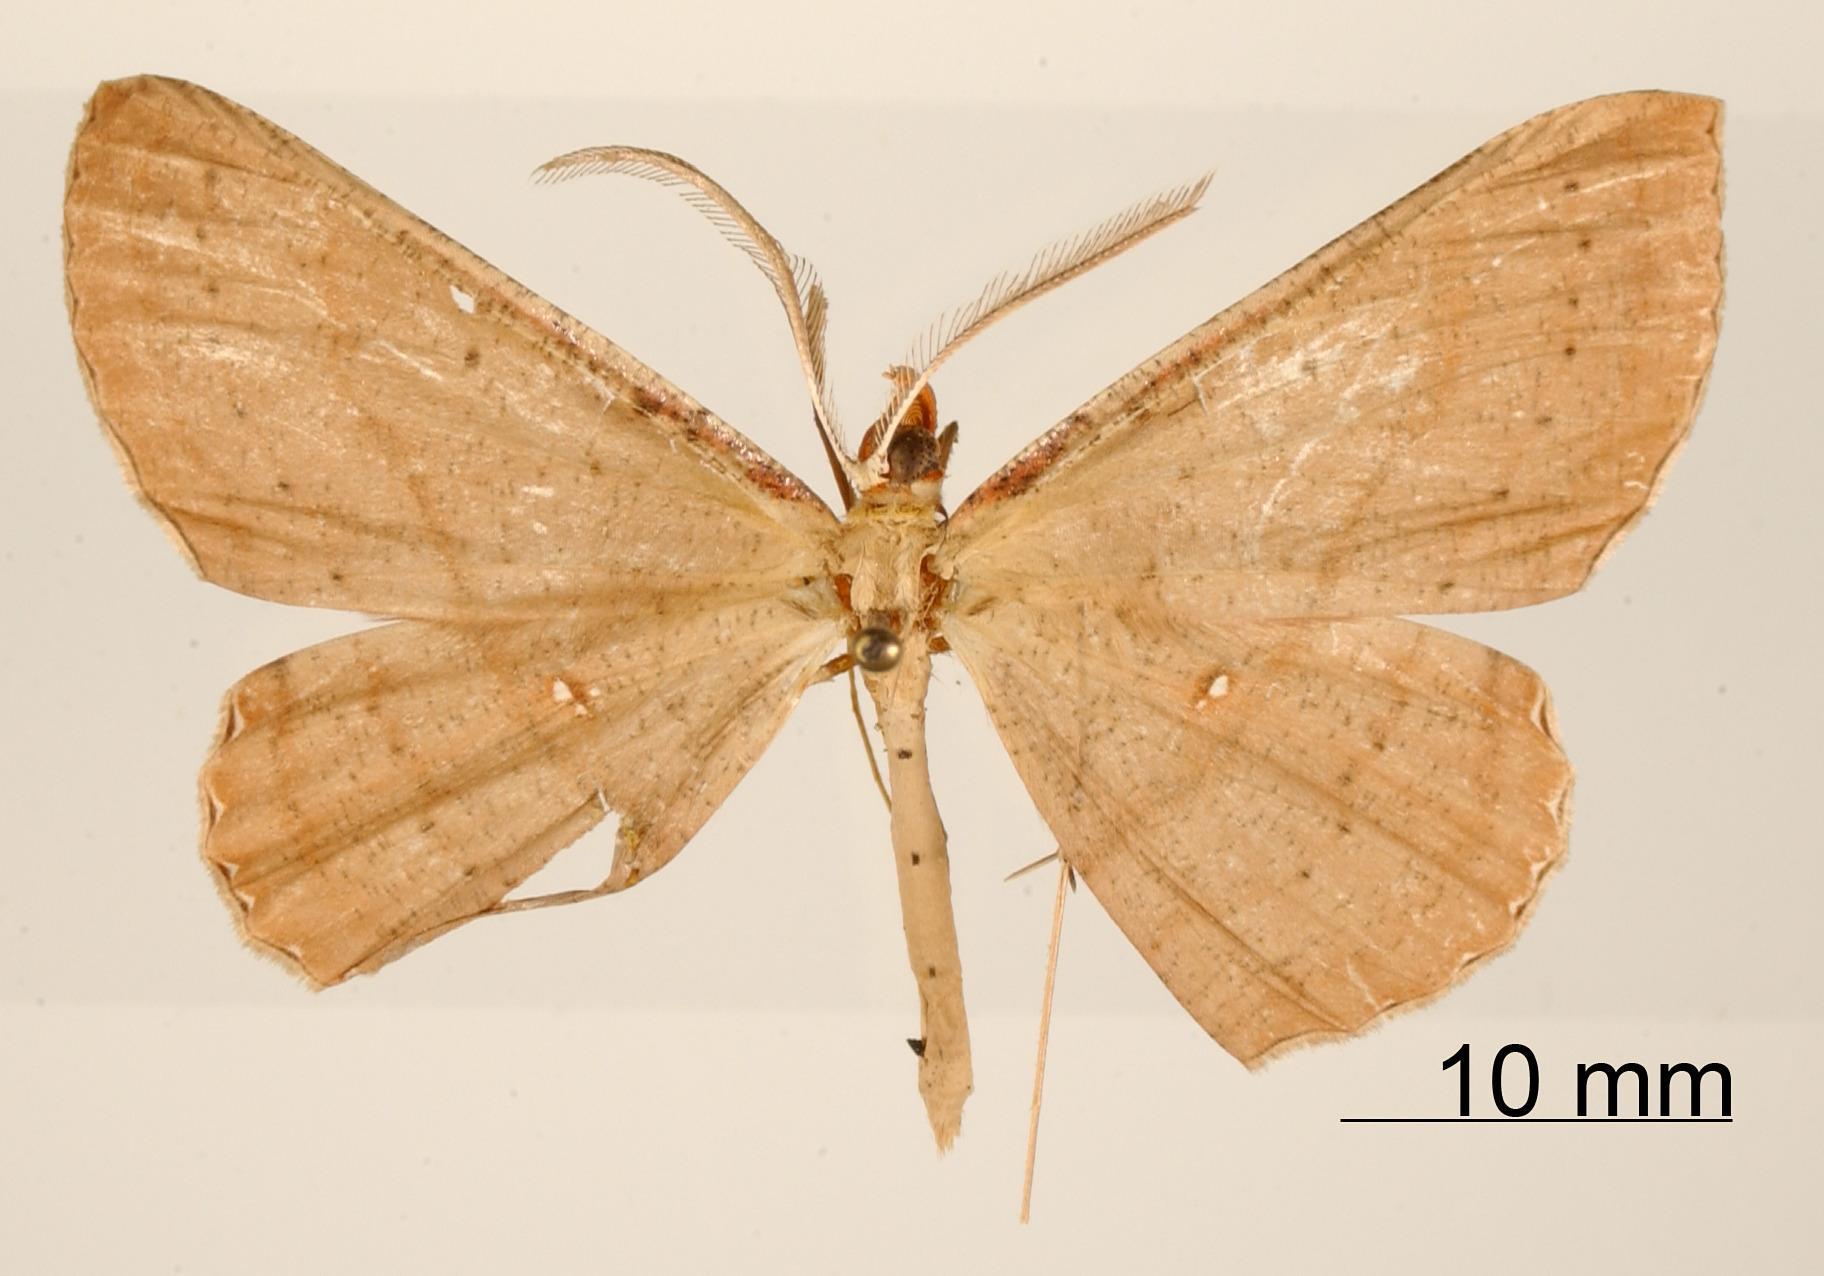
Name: Mecoceras pudibunda
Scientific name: Mecoceras pudibunda Thierry-Mieg, 1909
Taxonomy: Animalia, Arthropoda, Insecta, Lepidoptera, Geometridae, Oenochrominae
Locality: St. Laurent du Maroni, French Guiana